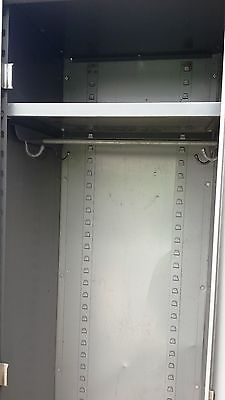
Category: cabinet